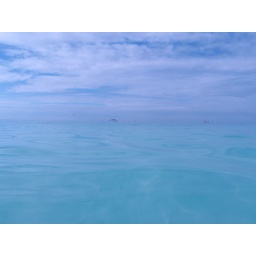
The sky and the ocean kind of blend in together.